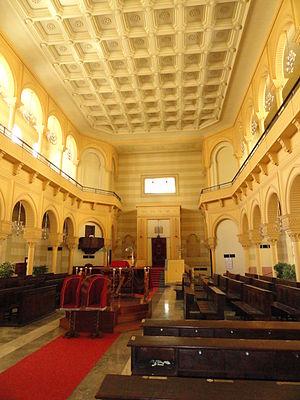
La synagogue de Turin, située place Primo Levi, anciennement via Pie V, dans le quartier San Salvario, à proximité de la gare de Turin-Porta-Nuova, a été inaugurée en 1884, gravement endommagée lors des bombardements de 1942, et reconstruite en 1949. C'est le principal lieu de culte de la communauté juive de Turin.